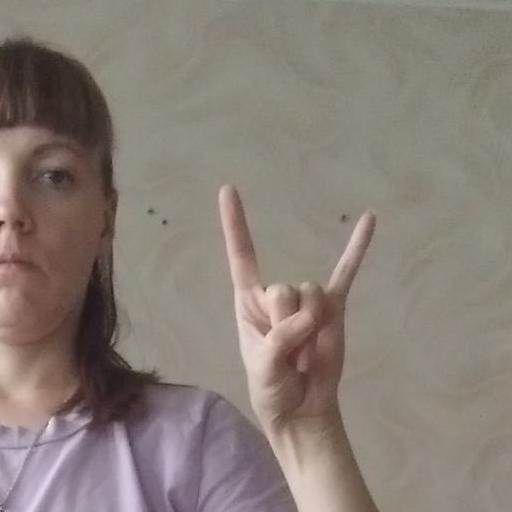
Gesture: rock